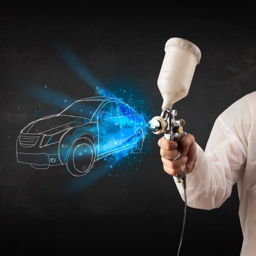
depending on the make of car , metallic paint can be very expensive , but we might actually be paying less than we should .